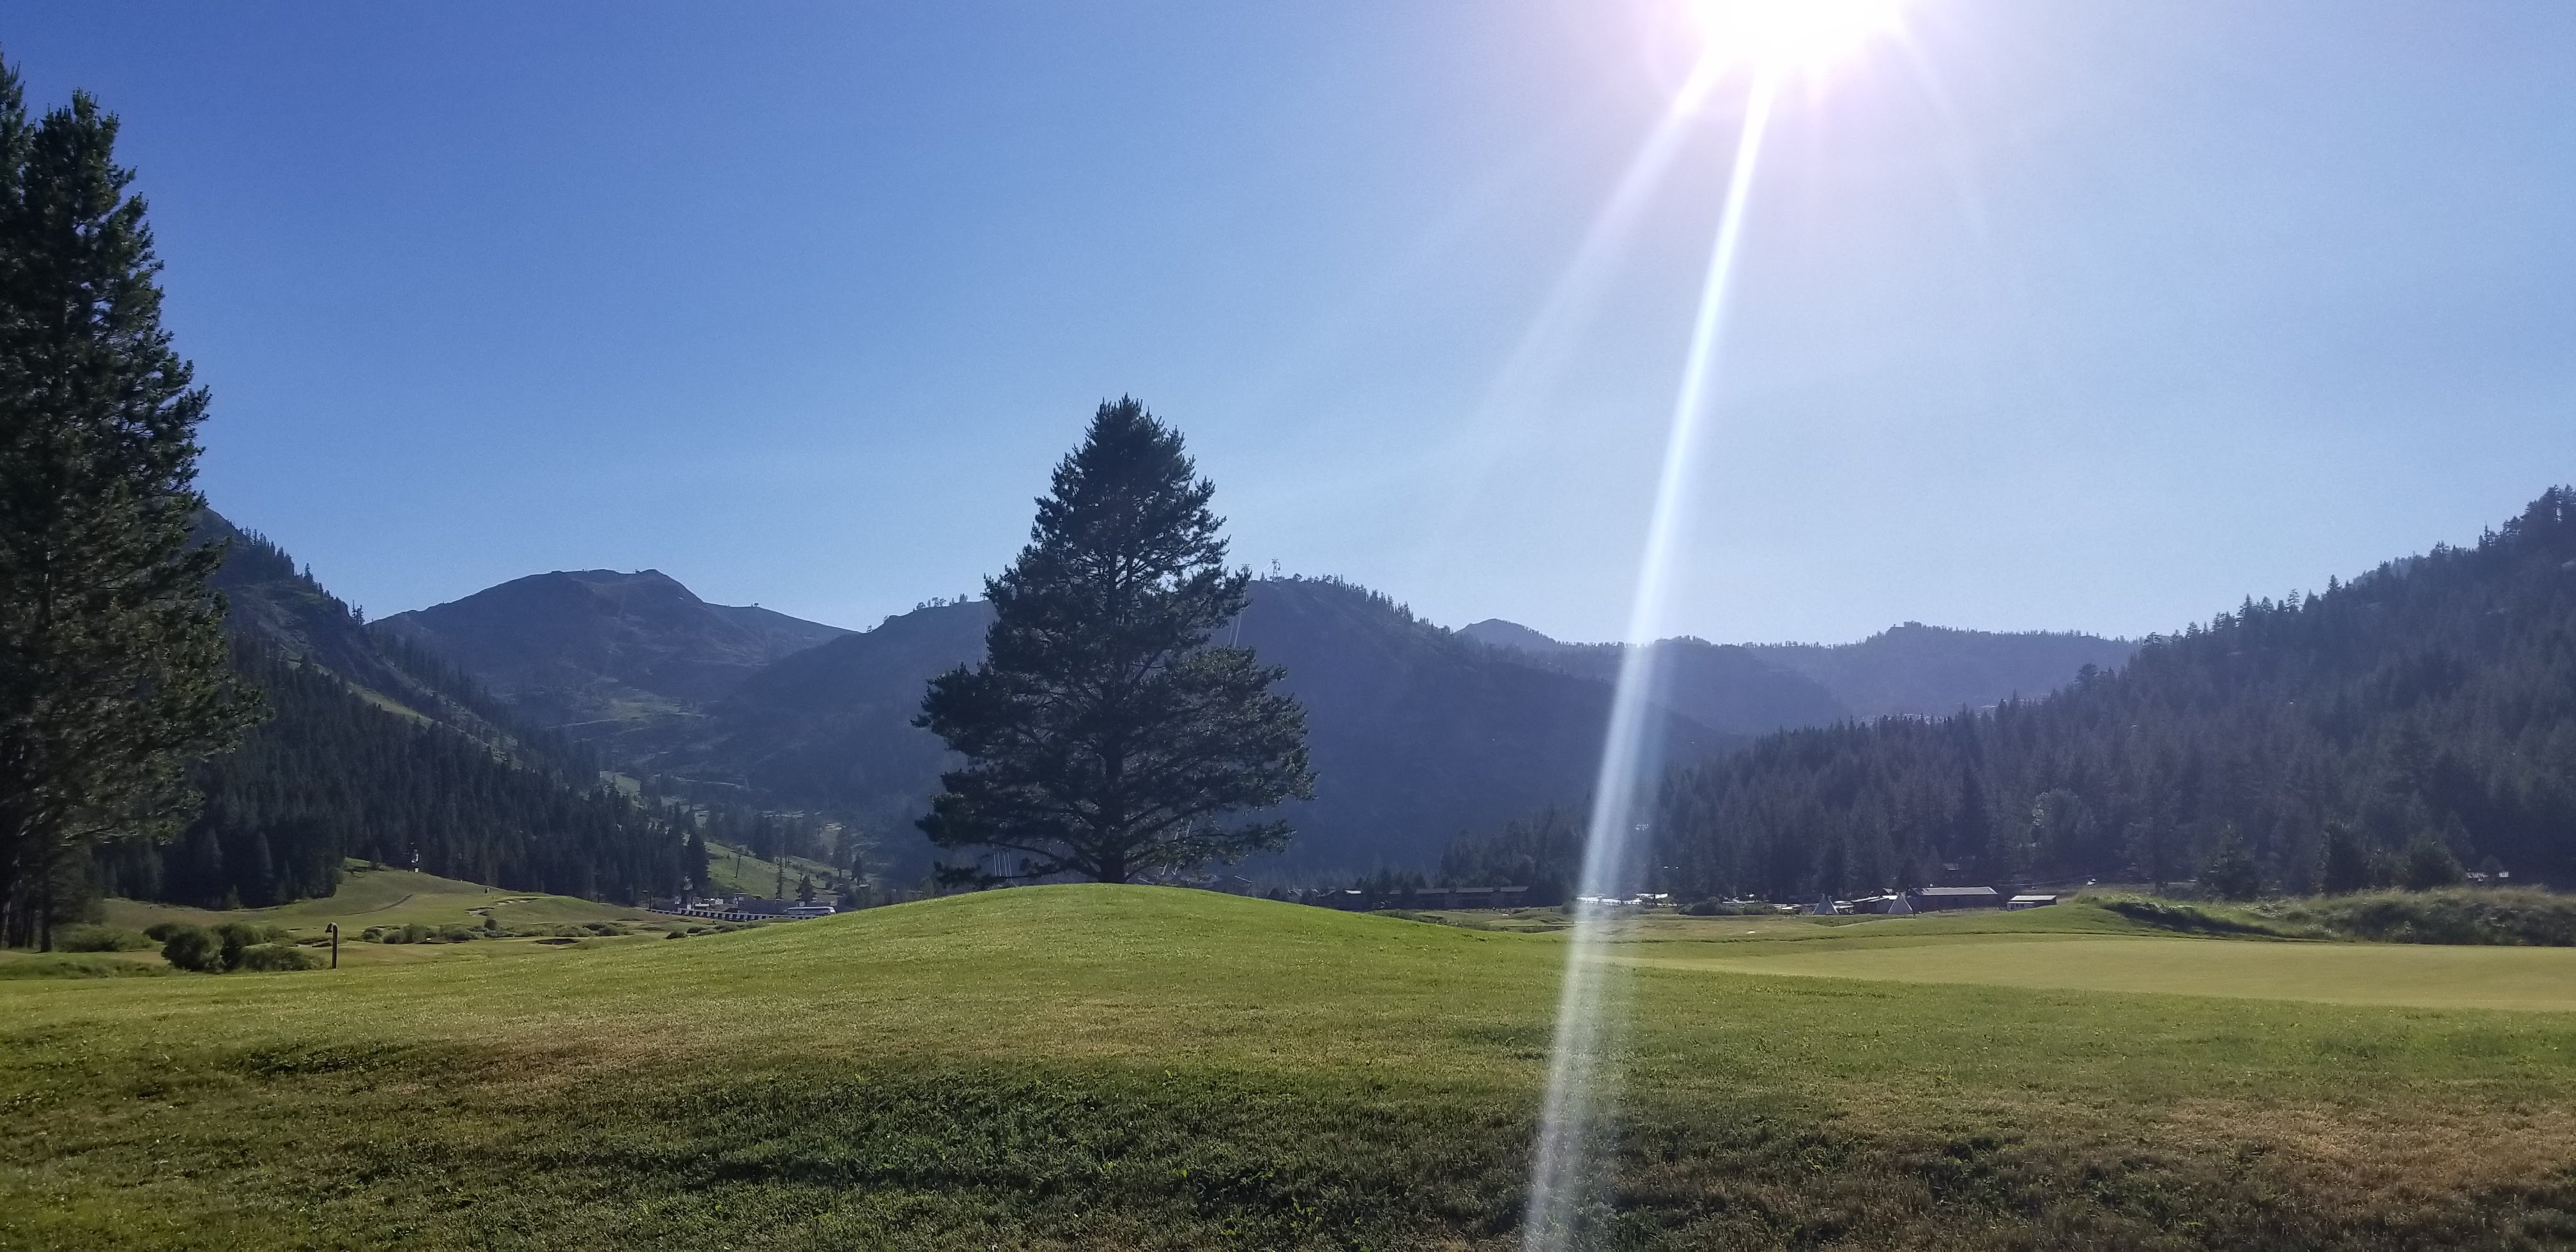
pine tree, nature, highland, mountainous landforms, sky, mountain range, hill station, atmospheric phenomenon, grassland, mountain, natural landscape, light, hill, tree, alps, grass, land lot, landscape, rural area, field, sunlight, cloud, meadow, pasture, fell, plain, ridge, valley, mount scenery, meteorological phenomenon